Christopher Aidan Gilligan

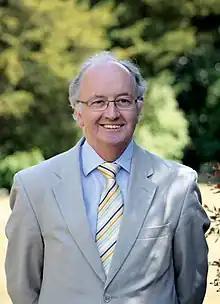
Professor of Mathematical Biology

Christopher Aidan Gilligan CBE, Sc.D. (born 9 January 1953) is Director of Research, Professor of Mathematical Biology and is Head of the Epidemiology and Modelling Group in the Department of Plant Sciences at the University of Cambridge. He was Head of the School of Biological Sciences at Cambridge from 2009 until 2013 and is a Fellow of King's College. He is currently the King's Trustee of the Royal Botanic Gardens, Kew.